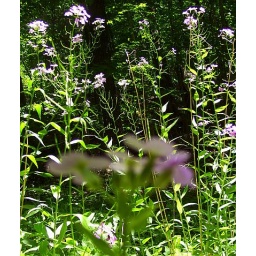
flower in field